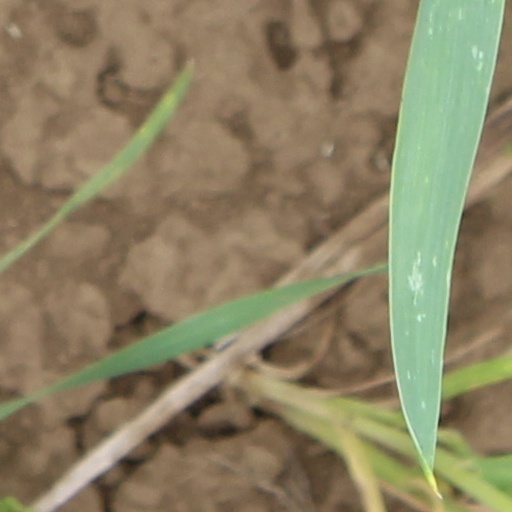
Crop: wheat